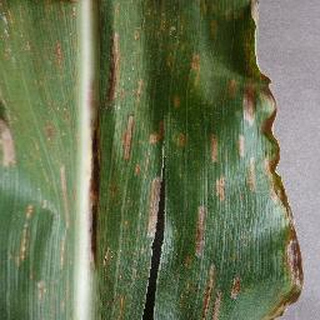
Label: corn_cercospora_leaf_spot